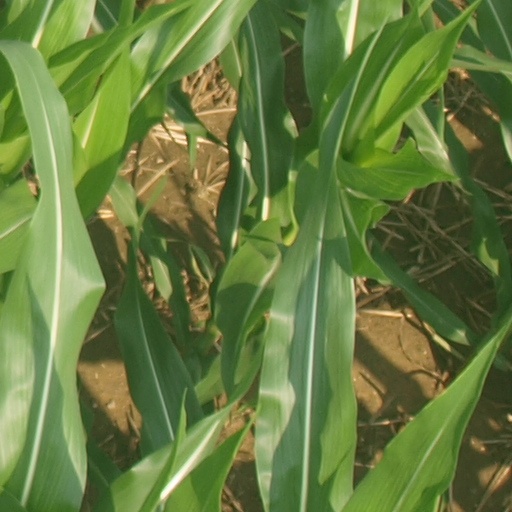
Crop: maize; corn